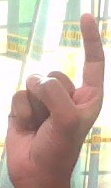
ASL sign: Z